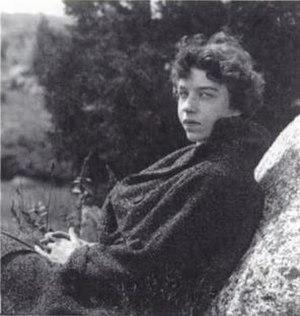
Elizabeth Wade White était une activiste et essayiste américaine. Elle fut l'amante de Valentine Ackland et a écrit The Life of Anne Bradstreet: The Tenth Muse.